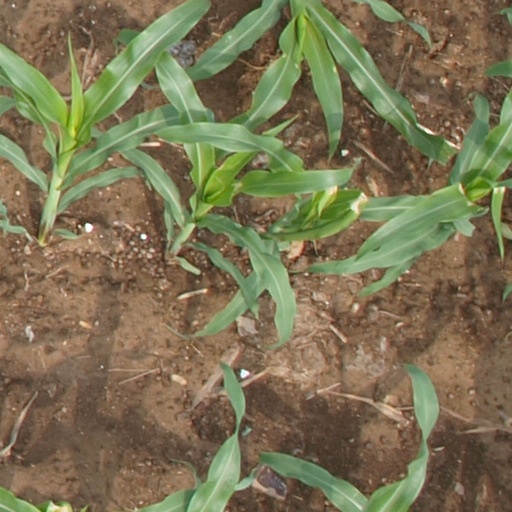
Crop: maize; corn